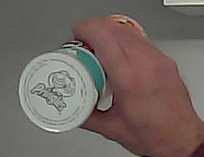
Product: pringles_paprika